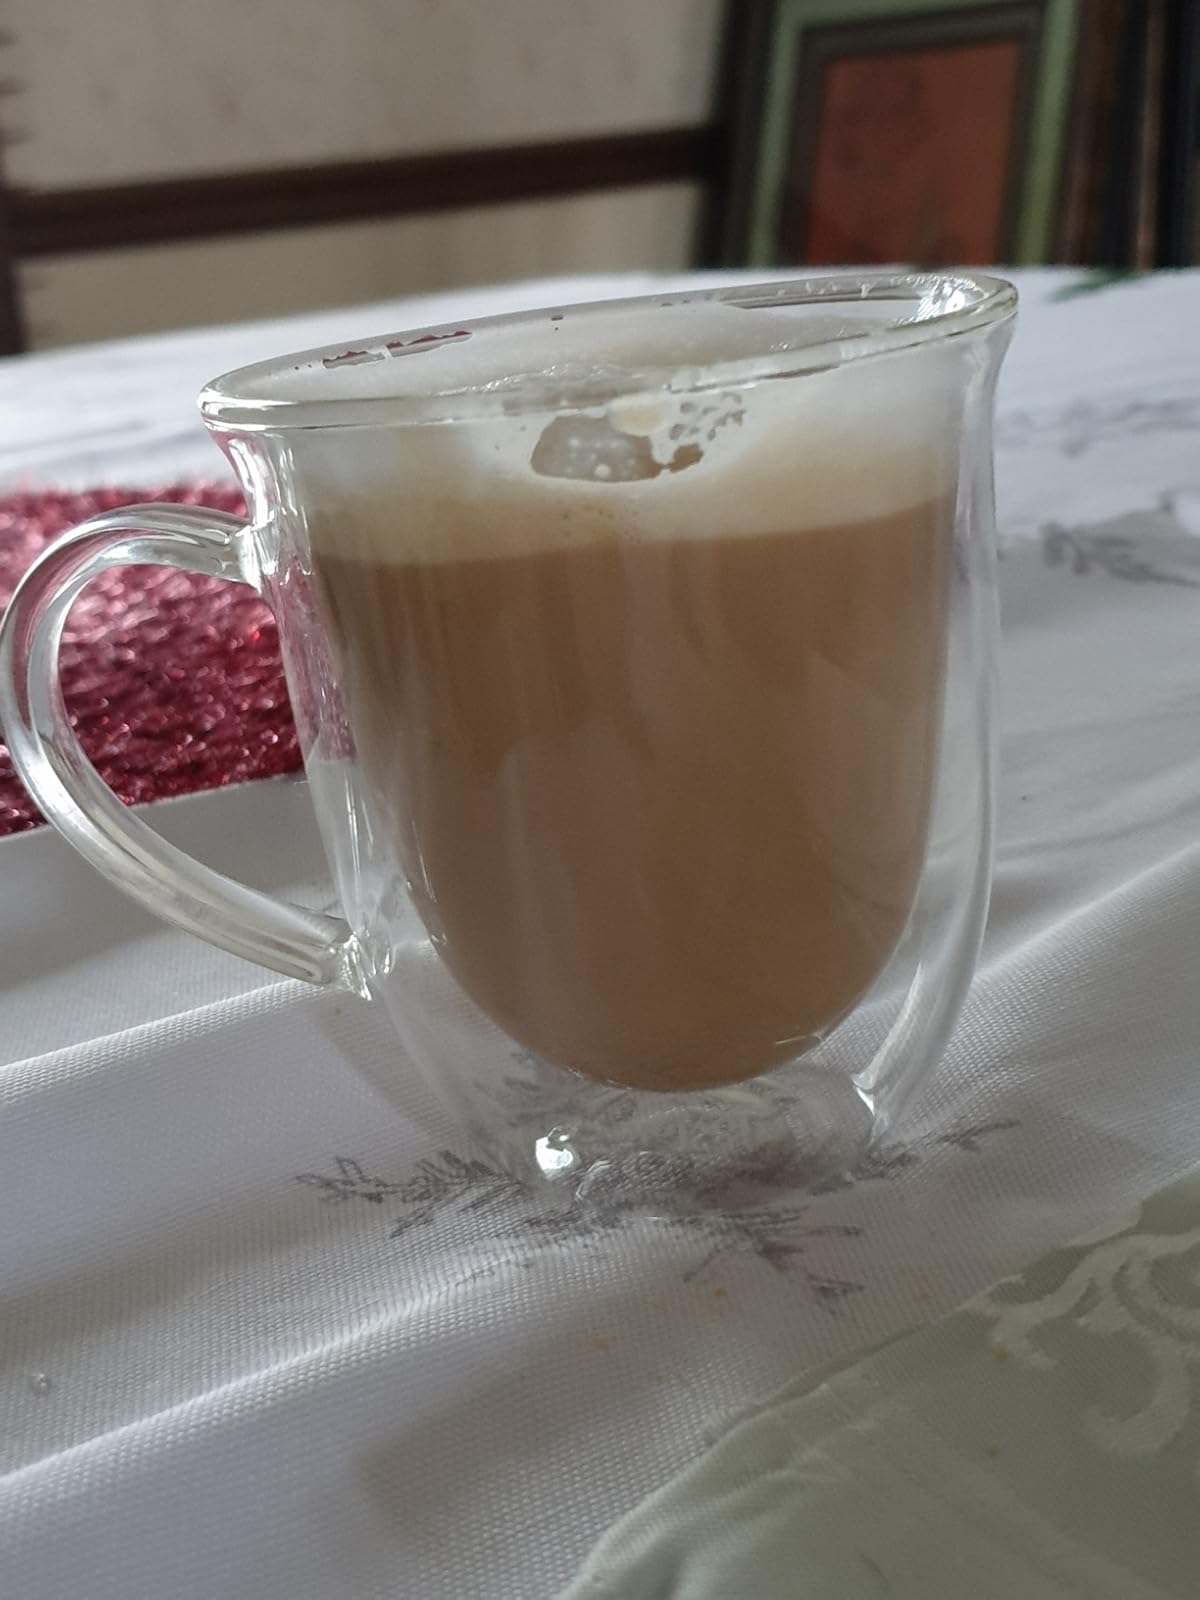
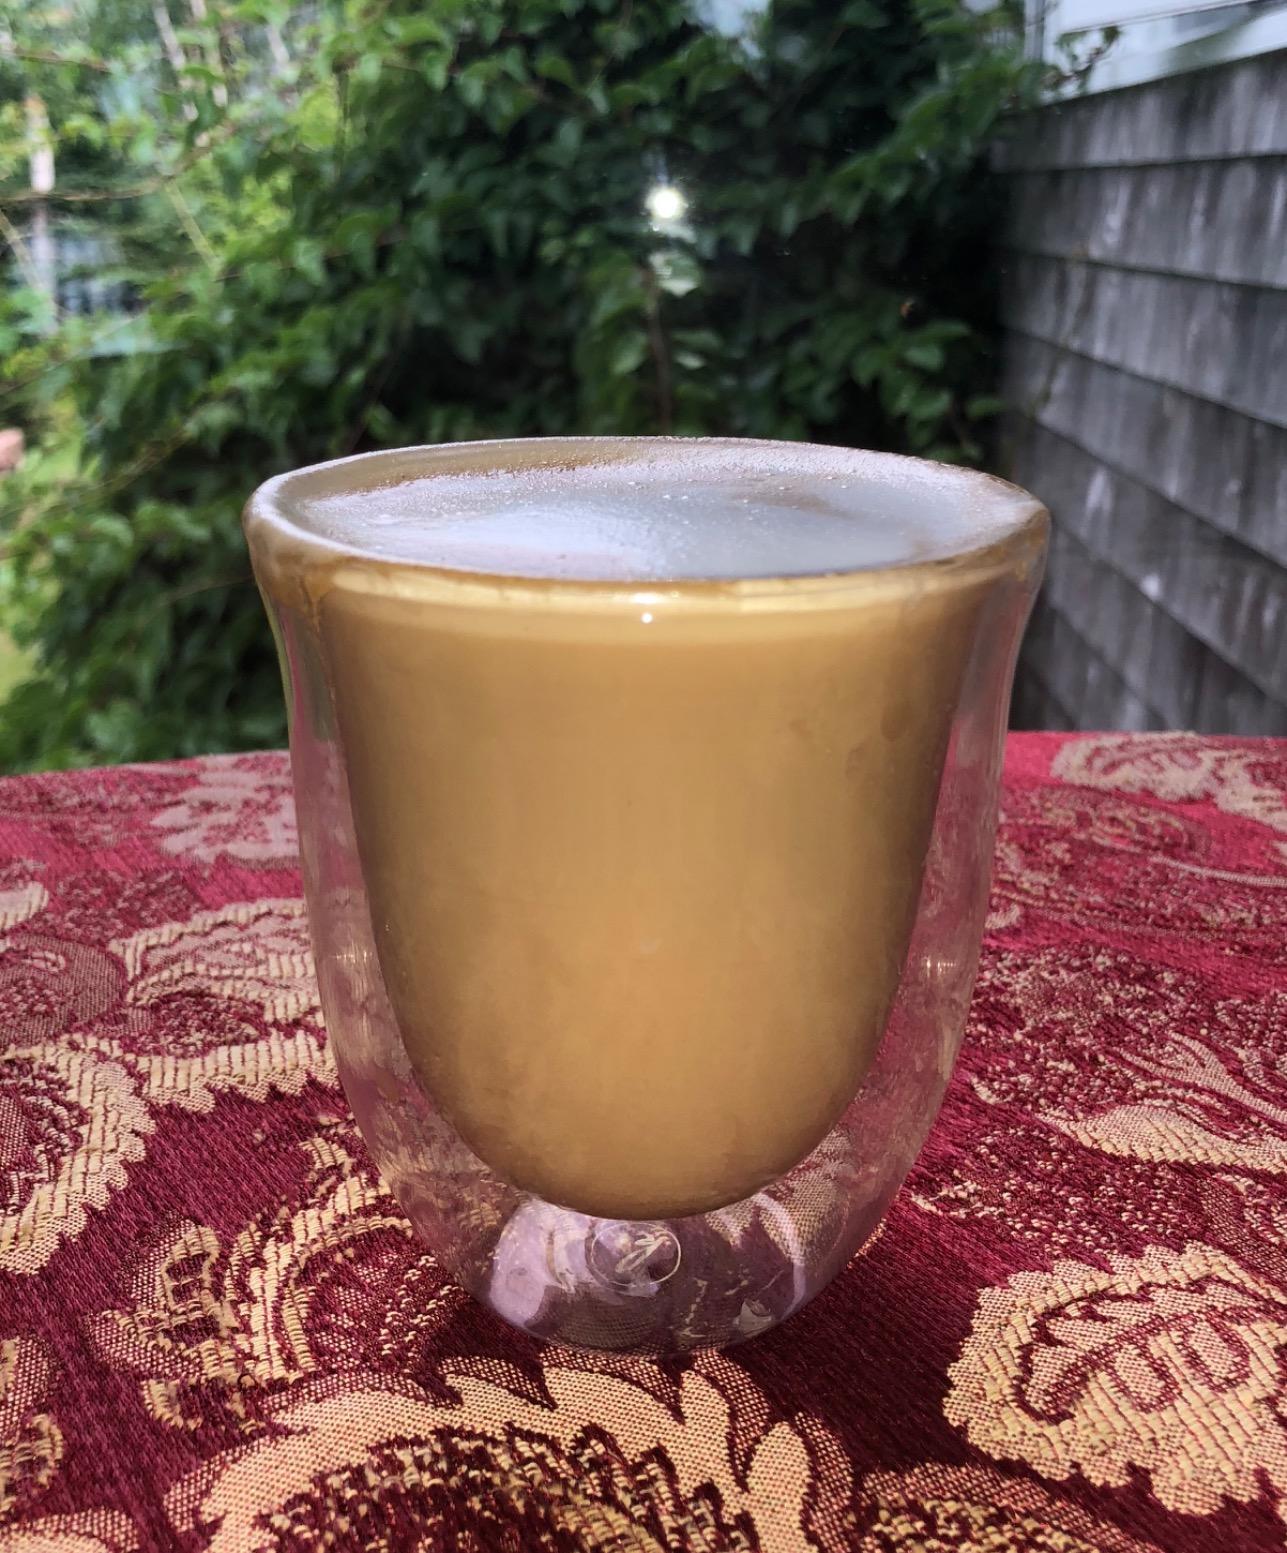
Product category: items_mug
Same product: no